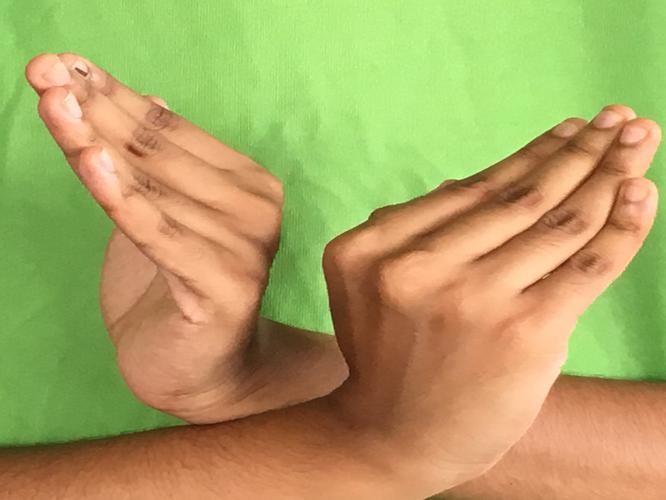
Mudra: Nagabandha
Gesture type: double_hand